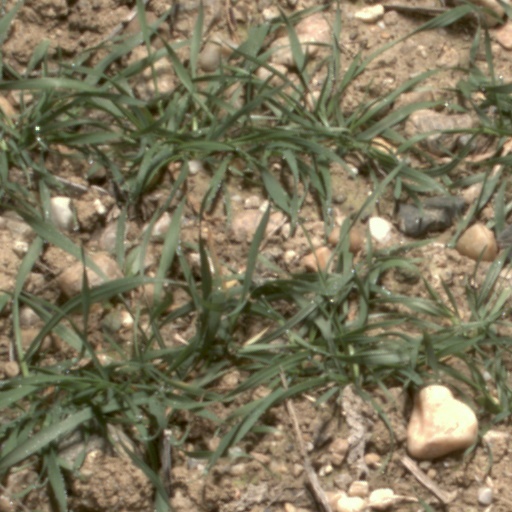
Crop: wheat